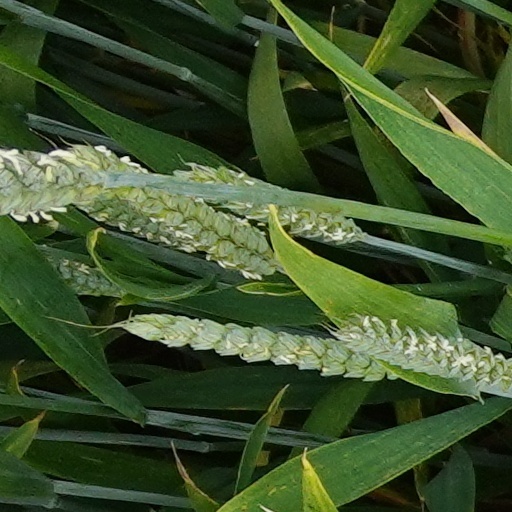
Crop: wheat